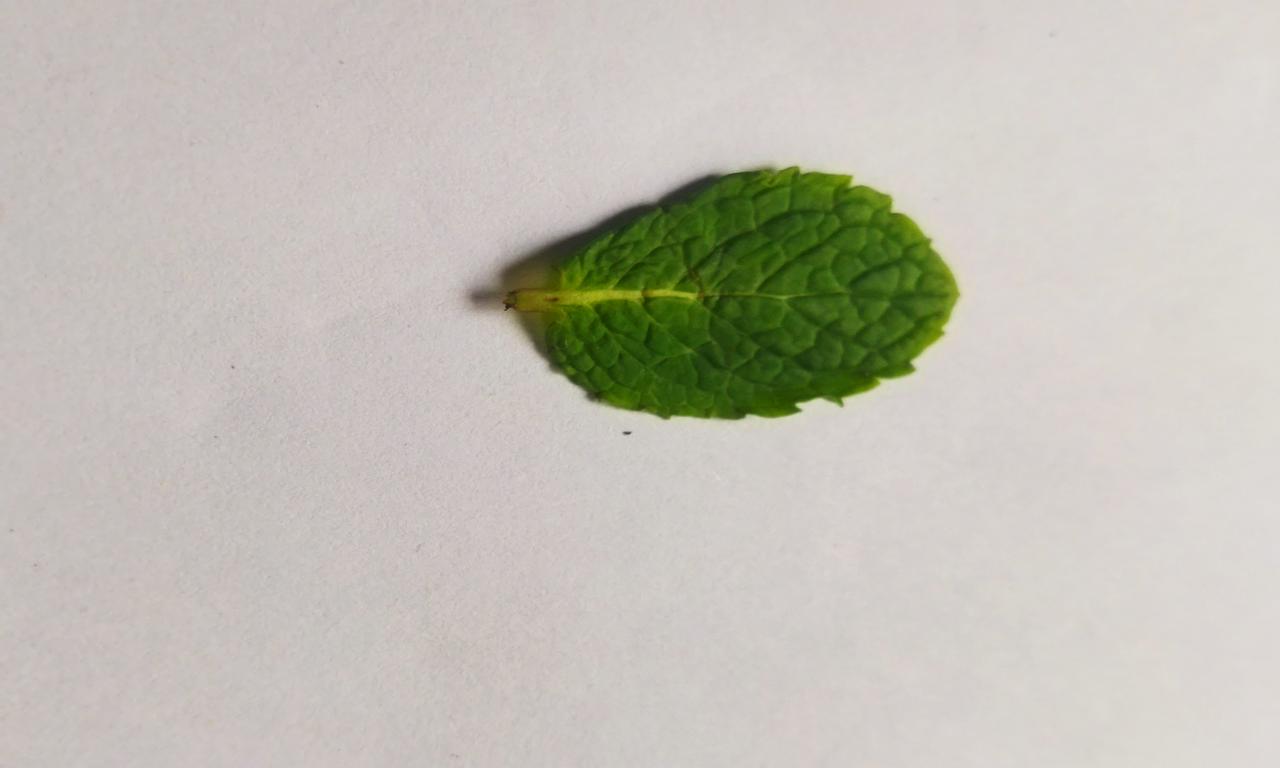
Label: Fresh